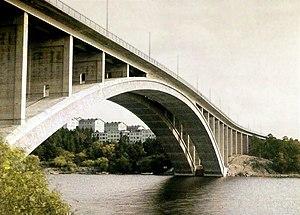
Le pont de Traneberg est un pont situé au centre de Stockholm qui a été inauguré le 31 juillet 1934. Il relie l'île de Kungsholmen au quartier de Traneberg en direction des banlieues ouest et nord-ouest de la capitale suédoise. Il permet la circulation des piétons, des bicyclettes, des véhicules à moteur et des rames de la ligne verte du métro de Stockholm.